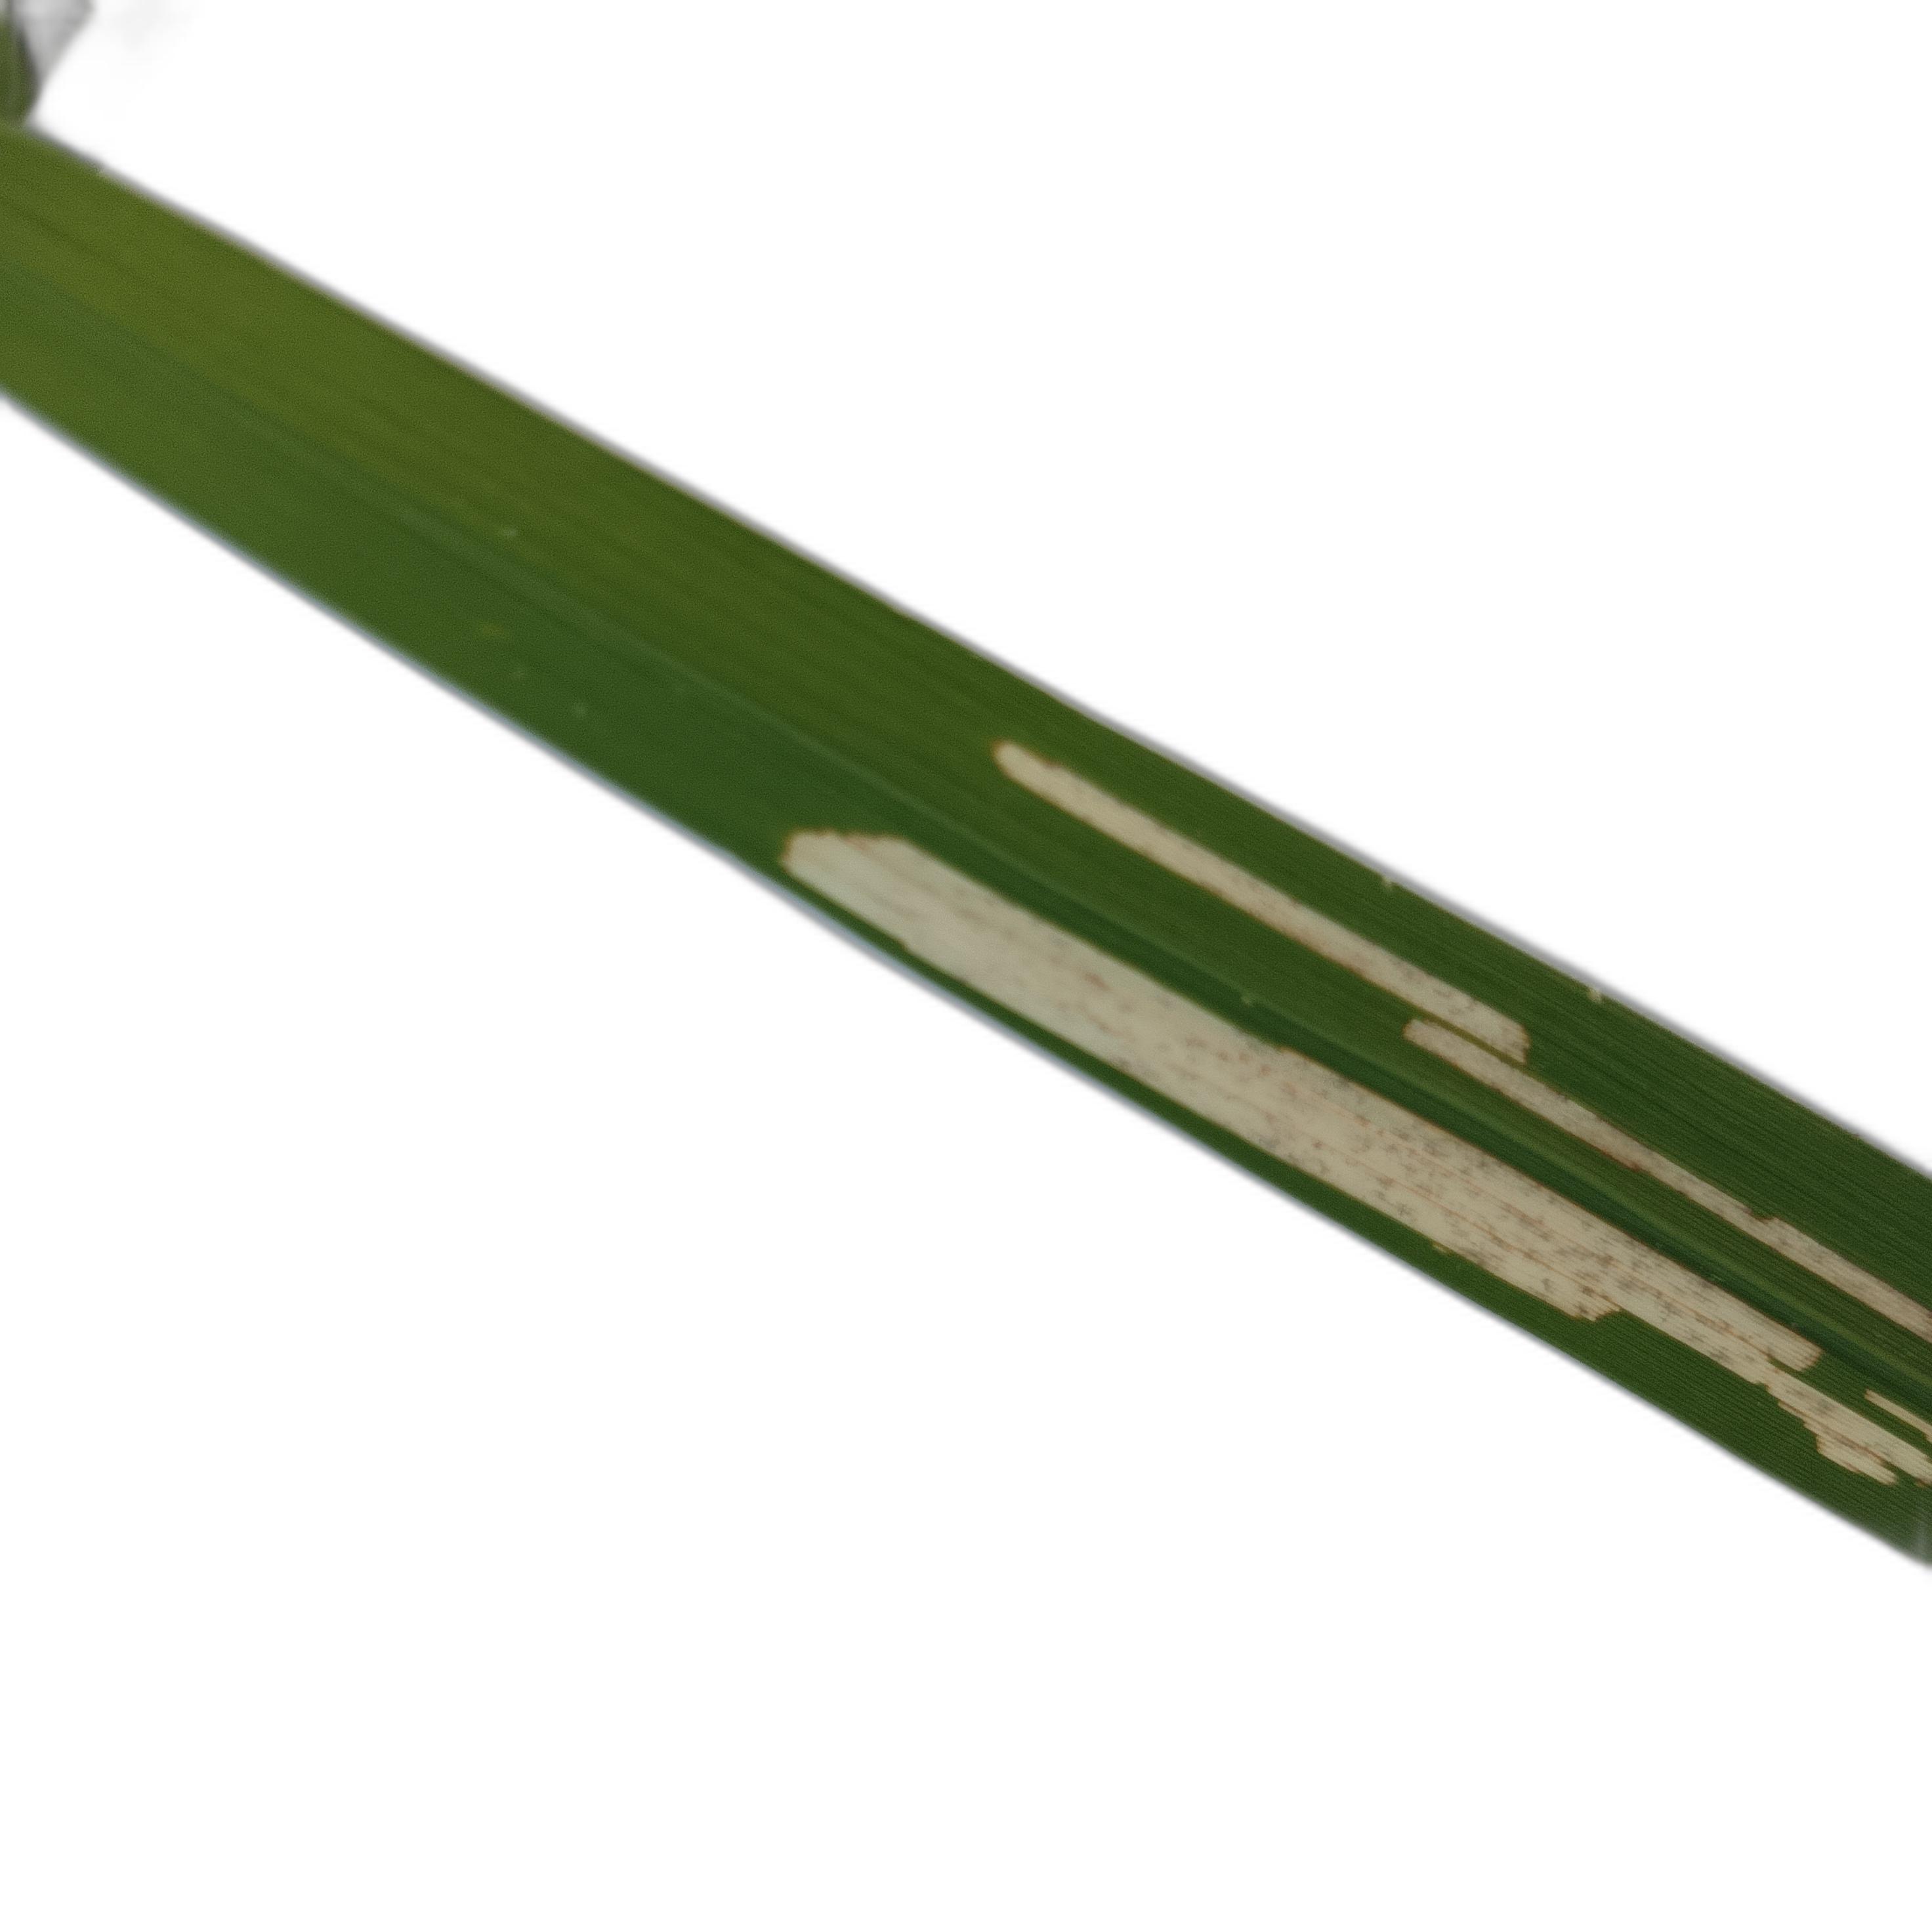
Label: Rice Leaffolder